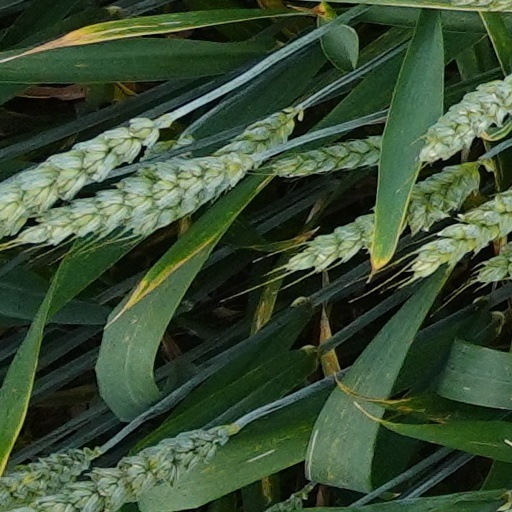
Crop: wheat